Vincenzo Grimani

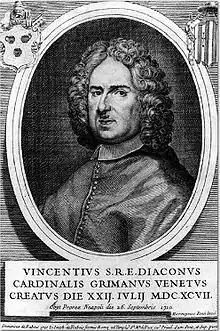

Grimani was born either in Venice or Mantua. He is best remembered for having supplied the libretto for George Frideric Handel's early operatic success "Agrippina", although he also supplied libretti for "Elmiro re di Corinto", by Carlo Pallavicino, and "Orazio" by G. F. Tosi. All the operas were produced at the Teatro S Giovanni Grisostomo, which he owned, while the remainder of his family owned several other Venetian opera houses.